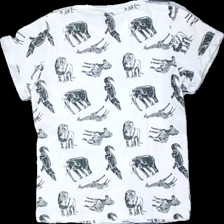
View: back
Type: T-shirt
Category: Children
Brand: Missing
Colors: White, Black
Material: 100% cotton
Pattern: Animal print
Cut: Regular
Size: 122
Season: All
Stains: Major
Damage: fläckar
Damage location: top left
Damage 2: fläckar
Damage 2 location: top center
Damage 3: fläckar
Damage 3 location: top right
Price range: <50
Recommended usage: Export
Description: vit t-shirt med djur på, flera fläckar upptill